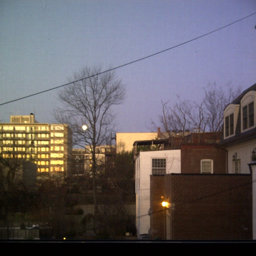
from my window , i saw an ufo - turns out it was just the moon